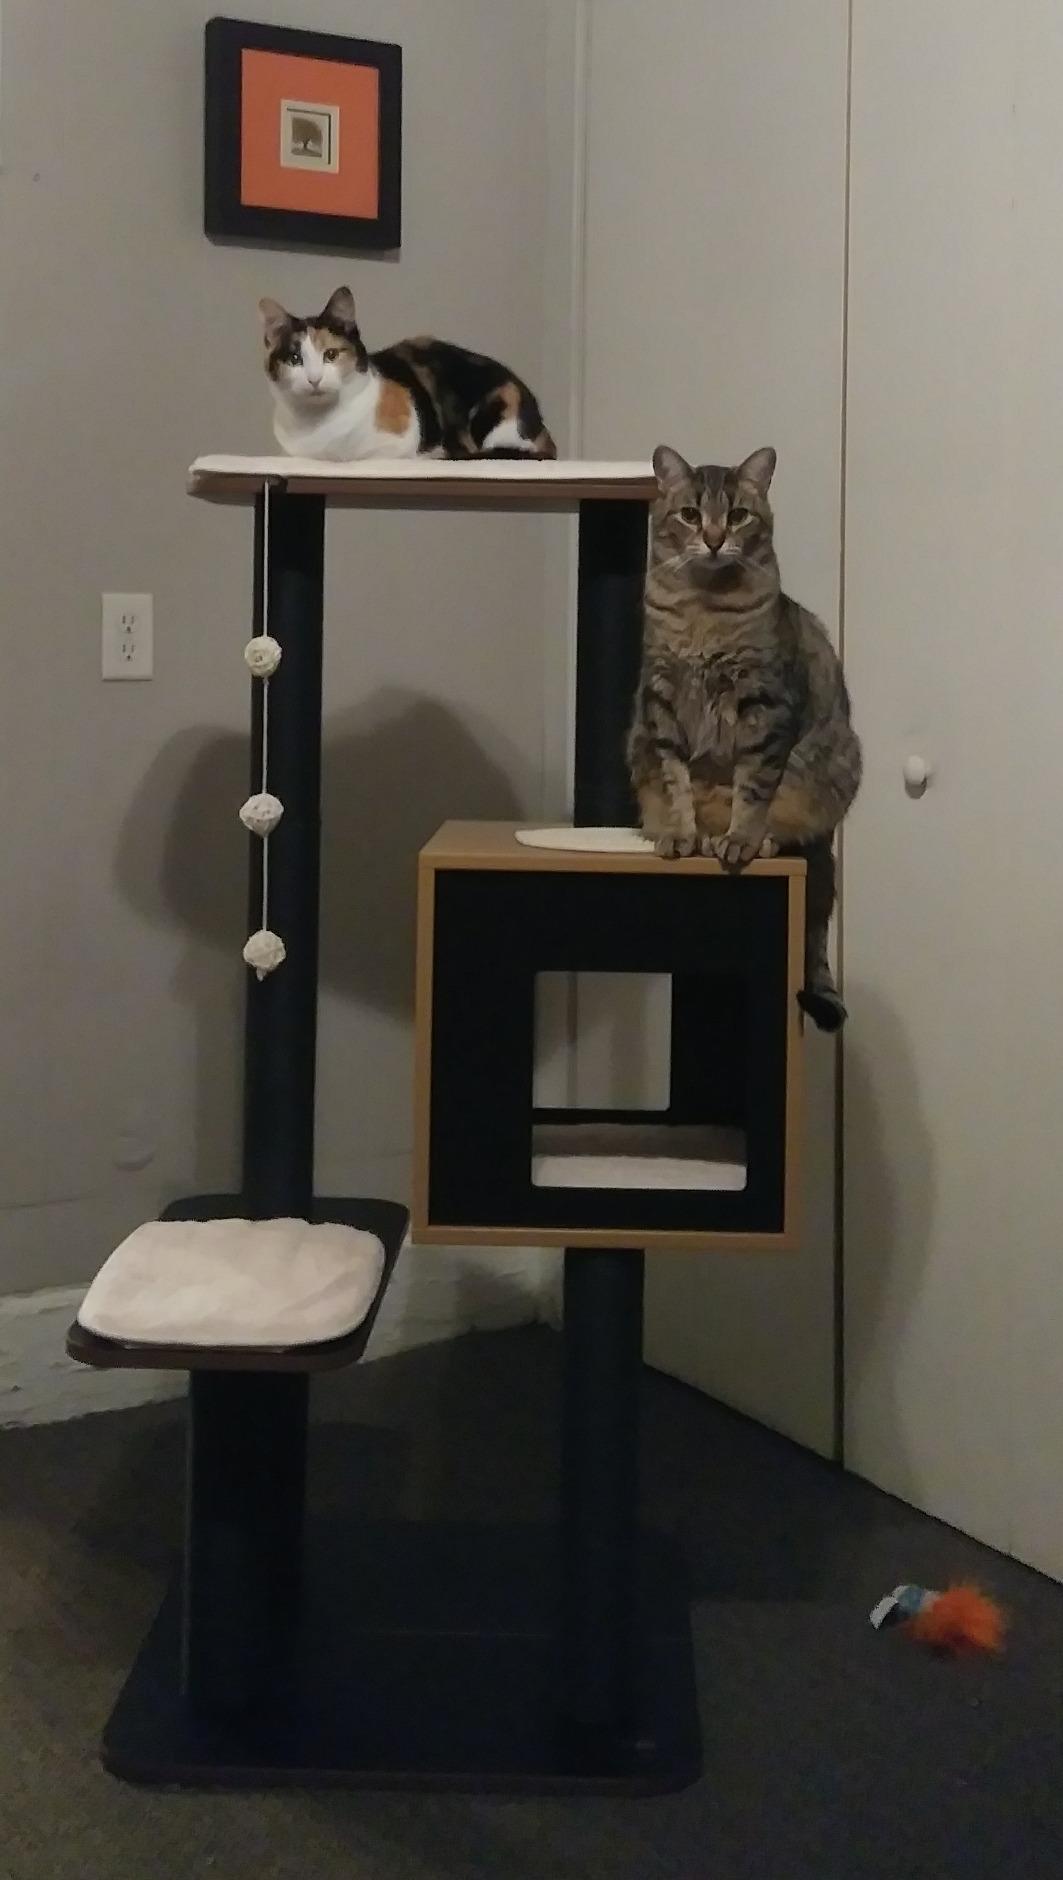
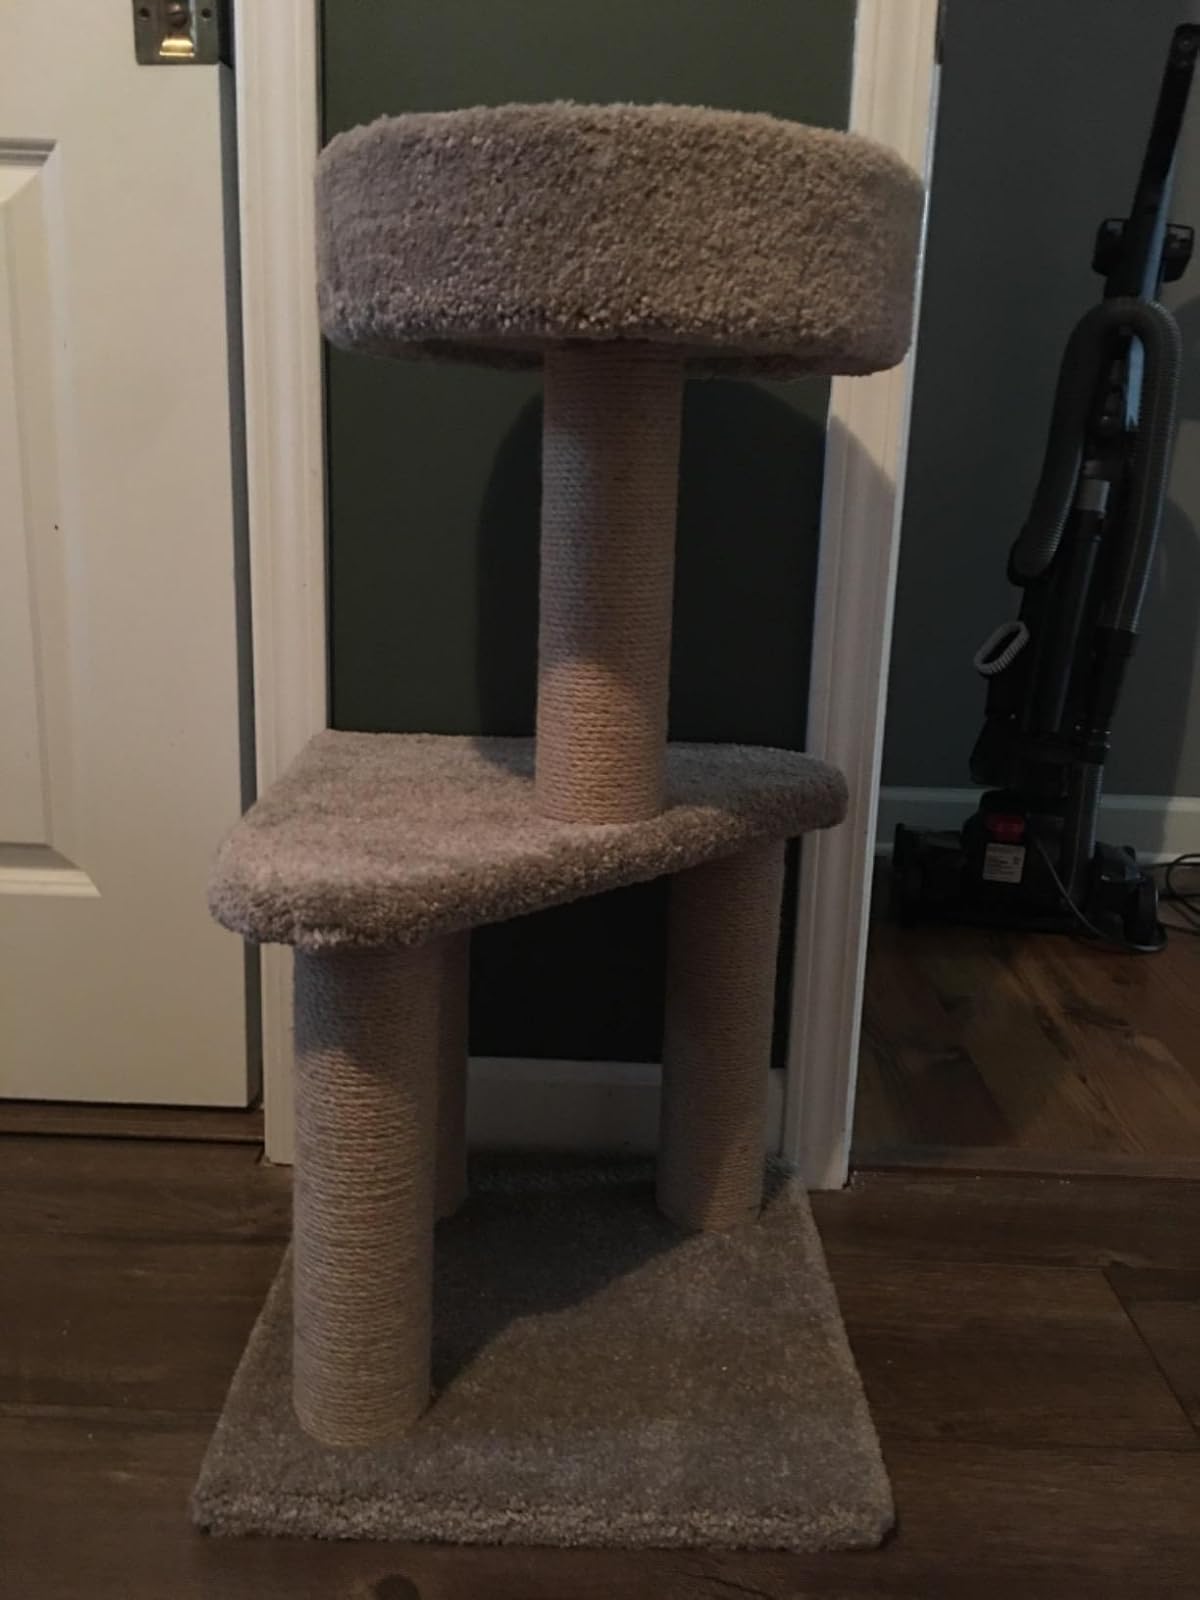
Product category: items_cat tree
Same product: no